Wes Unseld

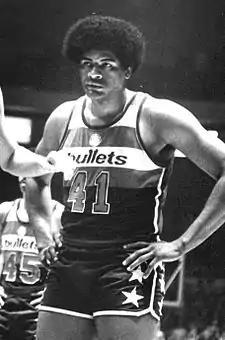
Unseld with the Washington Bullets in 1975

Westley Sissel Unseld Sr. (March 14, 1946June 2, 2020) was an American professional basketball player, coach and executive. He spent his entire National Basketball Association (NBA) career with the Baltimore/Capital/Washington Bullets. Unseld played college basketball for the Louisville Cardinals and was selected with the second overall pick by the Bullets in the 1968 NBA draft. Known as "The Incredible Hulk" and "The Oak Tree" because of his immense physical presence, Unseld was named the NBA Most Valuable Player and NBA Rookie of the Year during his rookie season and joined Wilt Chamberlain as the only two players in NBA history to accomplish the feat. He won an NBA championship with the Bullets in 1978 and the Finals MVP award to go with it.